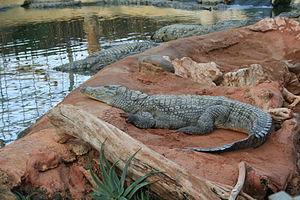
Crocodiles du Nil en captivité à La Ferme aux crocodiles, Pierrelatte, France.
Le Crocodile du Nil est une espèce de crocodiliens de la famille des Crocodylidae.